Baháʼí Faith in New Caledonia

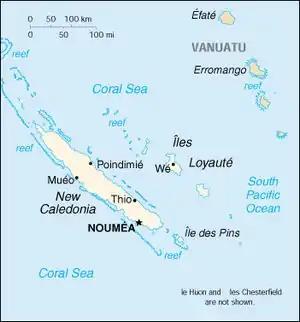
New Caledonia map from CIA World Factbook

As a special member of the former Second French colonial empire today's New Caledonia has a Sui generis relationship with France. The French government oversight of the islands of French Polynesia included an immigration policy of denying non-French speakers/citizens long-term residency in French Overseas Territories. English speaking Australians Baháʼís were thus ineligible for permanent residency. Consequently, Australian Baháʼí pioneers were itinerant rather than permanent, and frequently returned to Australia or travelled between colonies when their visas expired. Access to the Loyalty Islands was even more restrictive as they were designated off-limits to all Europeans, including French citizens.